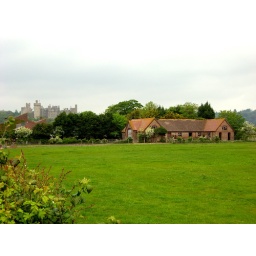
a lovely home and arundel castle in the background